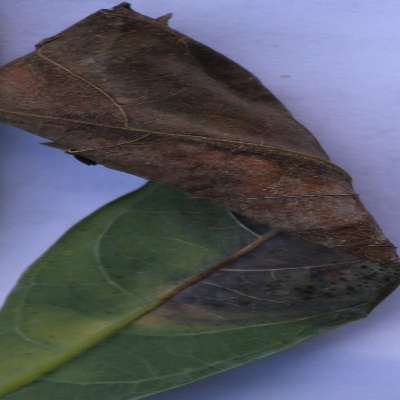
Crop: Cassava
Condition: bacterial blight